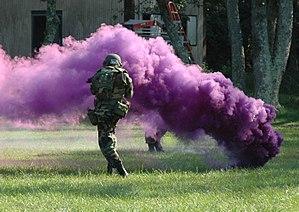
Un fumigène est un dispositif permettant de « fabriquer » de la fumée. Celle-ci peut être colorée.